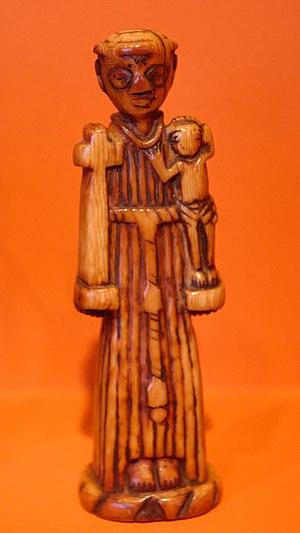
Pendentif représentant «
Fernando Martins de Bulhões, en religion Frère Antoine, né en 1195 à Lisbonne et mort le 13 juin 1231 près de Padoue, est un prêtre franciscain, maître de doctrine spirituelle, prédicateur de renom et thaumaturge, qui fut canonisé en 1232, moins d’un an après sa mort, et déclaré docteur de l'Église en 1946. Liturgiquement, il est commémoré le 13 juin et vénéré sous le nom de saint Antoine de Padoue.
Kimpa Vita, Kimpa Mvita ou Tchimpa Vita, aussi connue sous son nom Portugais Dona Beatriz, est une prophétesse Kongo, fondatrice et dirigeante du mouvement antonianiste, une forme de syncrétisme entre catholicisme et religions traditionnelles du Kongo. Elle lutta pour la réunification du royaume Kongo, alors en proie à l'anarchie; elle fut condamnée au bûcher et mourut brûlée vive.